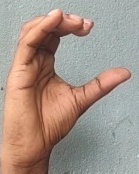
ASL sign: C